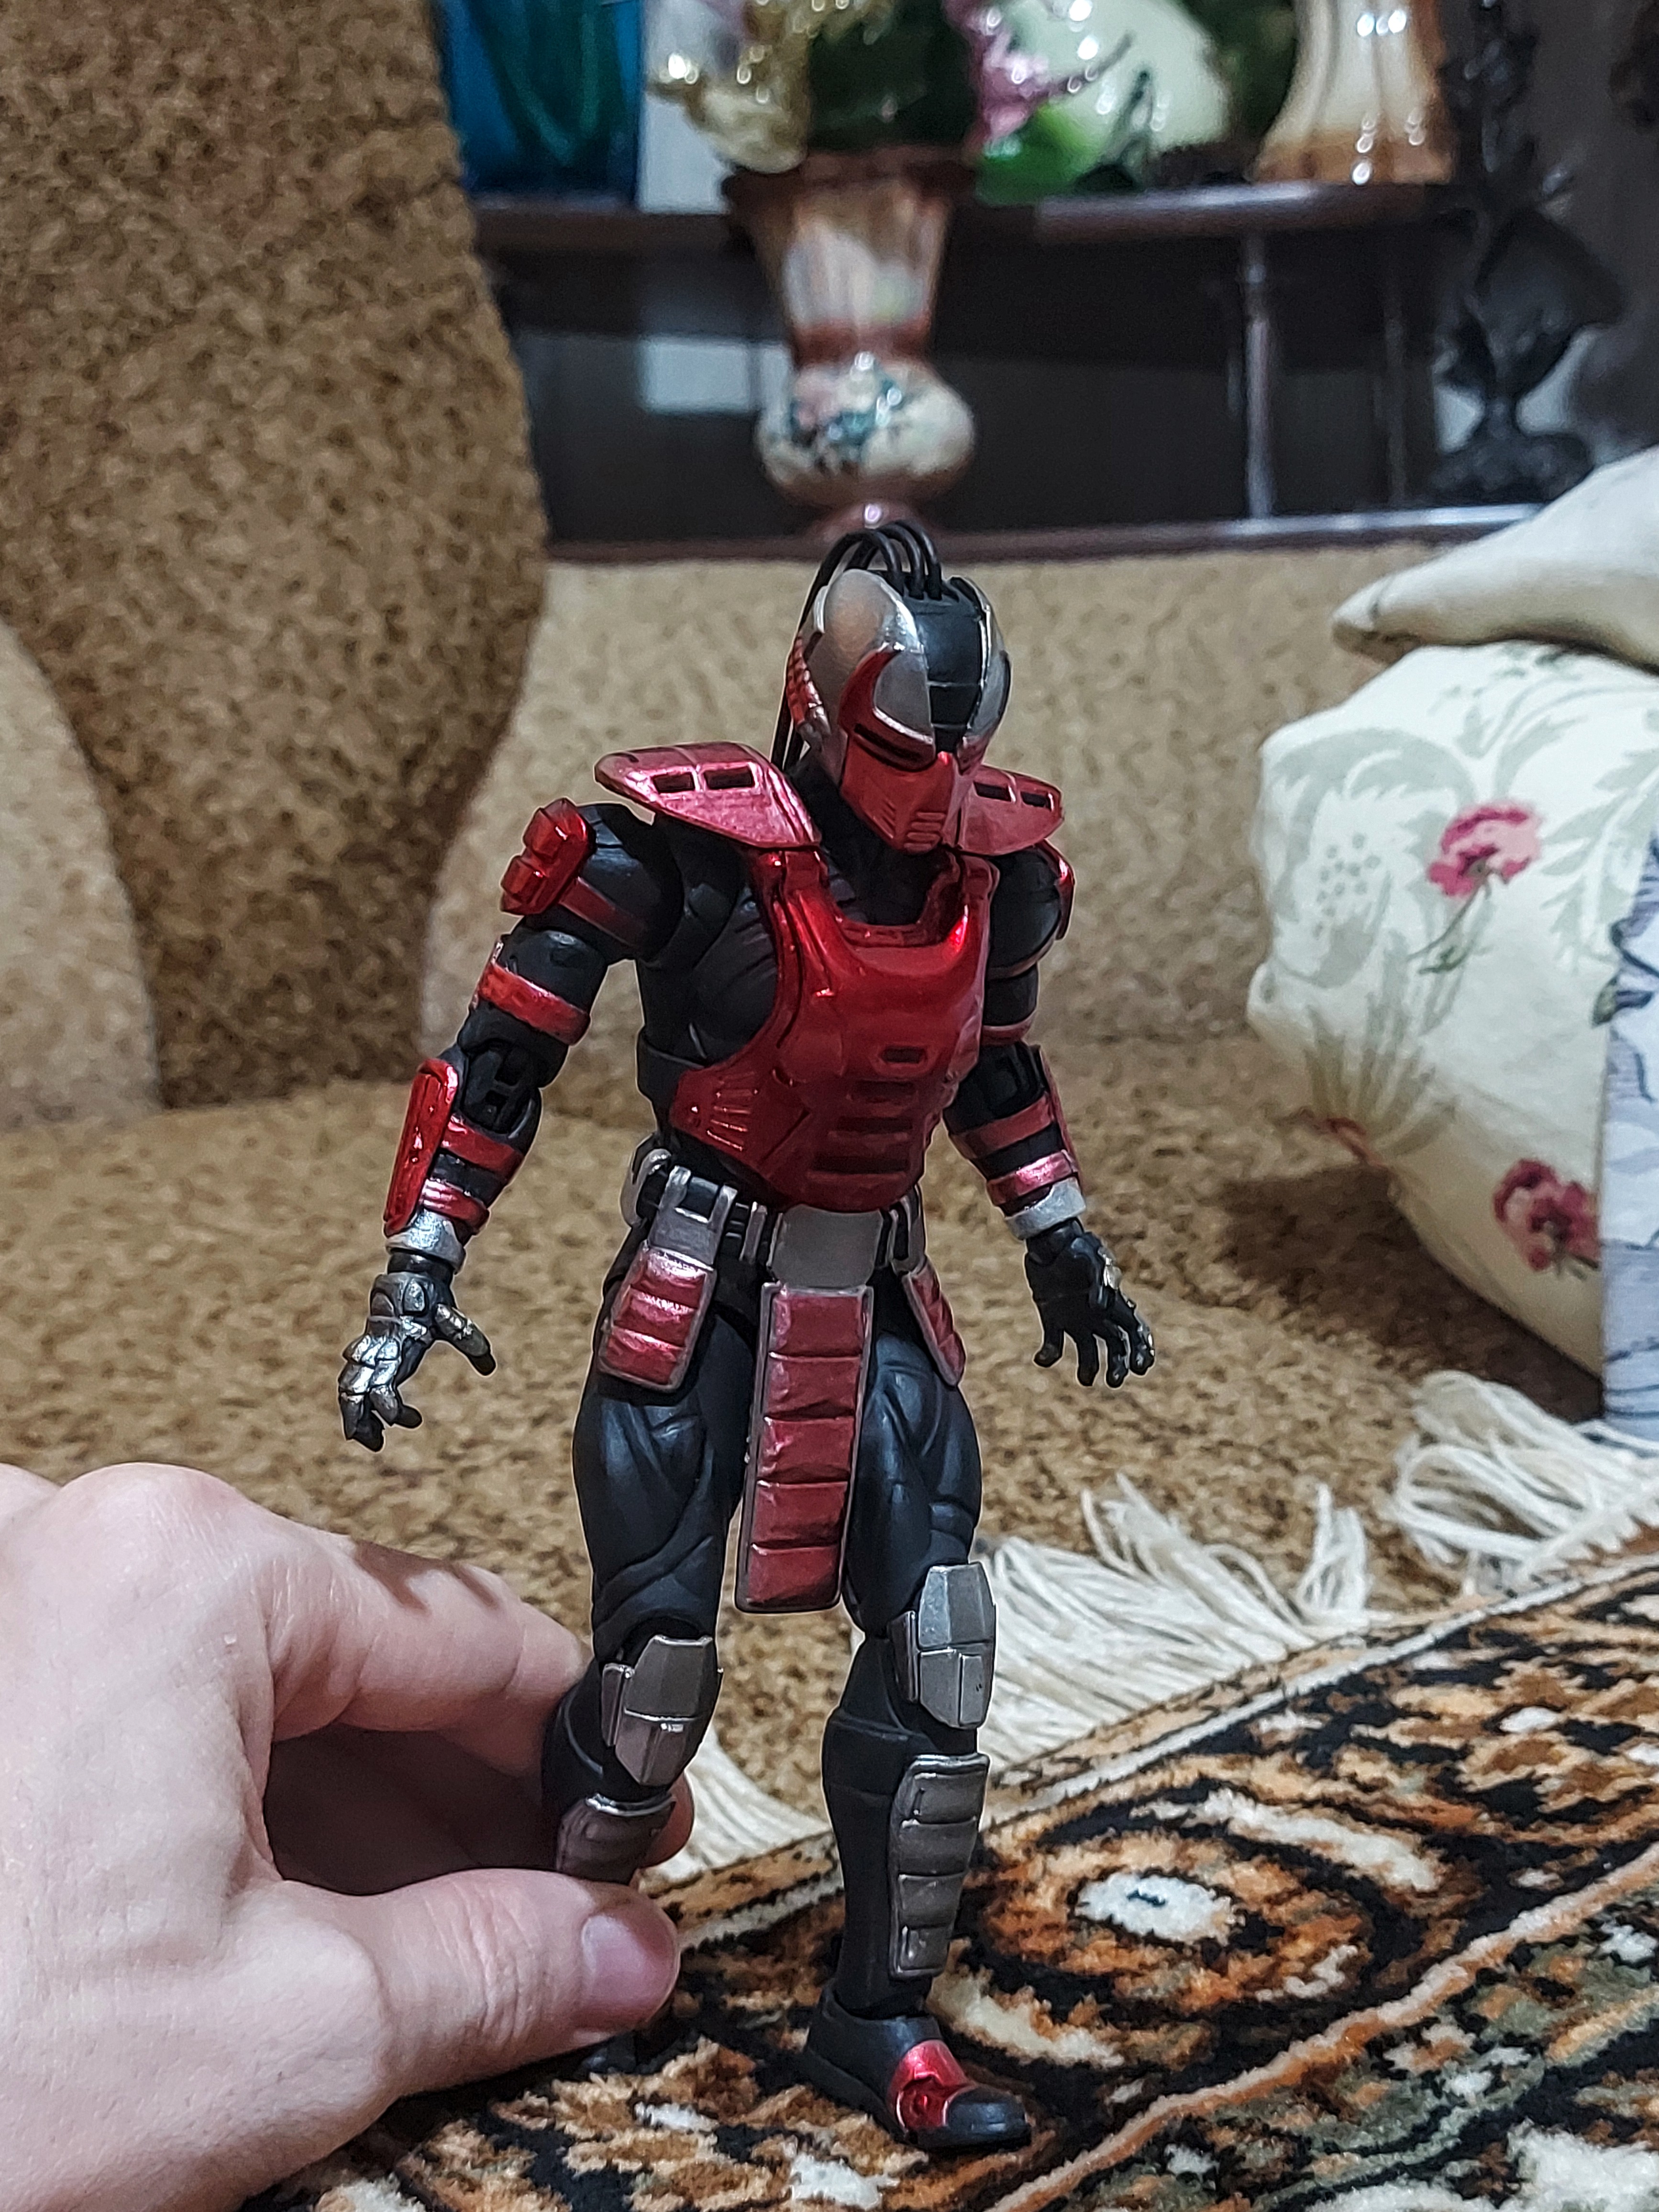
Shokan, storm, collectibles, warrior, fighter, action, figure, toy, houseplant, flowerpot, personal protective equipment, fictional character, recreation, armour, spider man, carmine, action figure, machine, metal, avengers, superhero, fun, soil, costume, fiction, hero, pattern, adventure, figurine, competition event, visual arts, robot, flesh, knight, sports